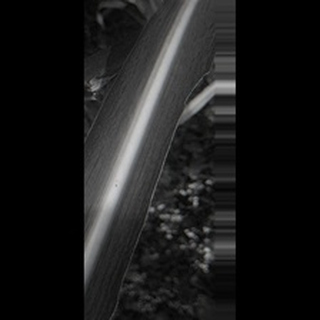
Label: sugarcane_mosaic